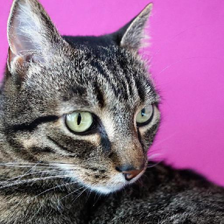
Label: animals